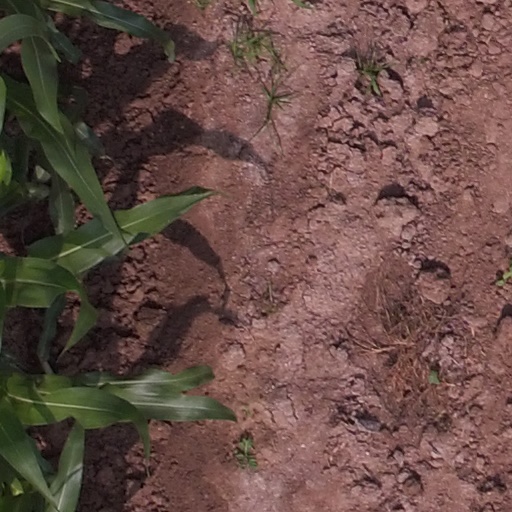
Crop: maize; corn